Patrie (airship)

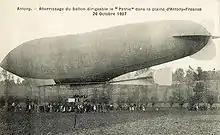
"Patrie" landing on the plain at Antony-Fresnes, 26 October 1907, showing changes to gas-bag

During the summer of 1907, 21 further flights were undertaken between 27 June and 7 August, including one on 22 July 1907 in which the President of the council (Prime Minister) Georges Clemenceau, and the Minister of War Georges Picquart were passengers. Although a pipe became detached, showering the Premier with hot water, he reacted nonchalantly, saying "I cannot sufficiently express my admiration for this wonderful contrivance".